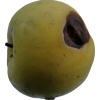
Label: Apple 13